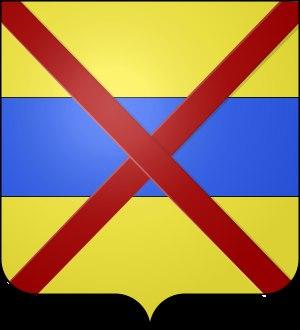
La Maison Berthout olim Maison de Grimbergen est une ancienne famille noble féodale, aujourd'hui éteinte, à laquelle appartenaient les seigneurs de Grimbergen et de Malines.